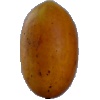
Label: Cucumber Ripe 2